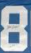
Number: 8